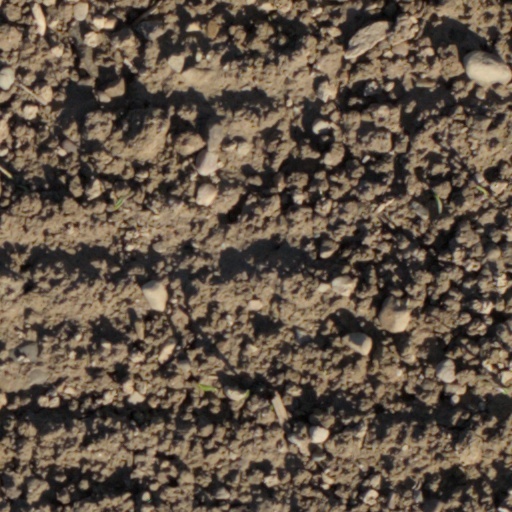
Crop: wheat